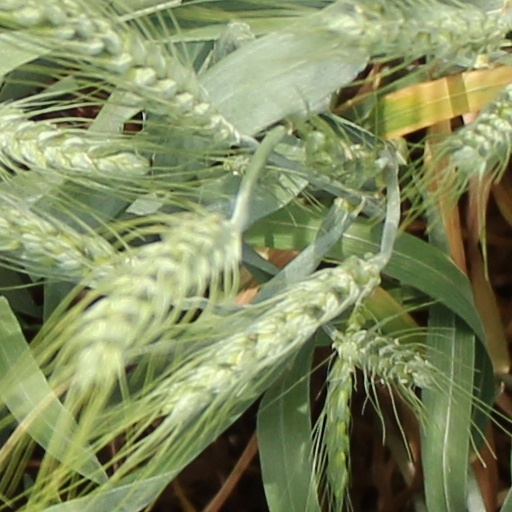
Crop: wheat